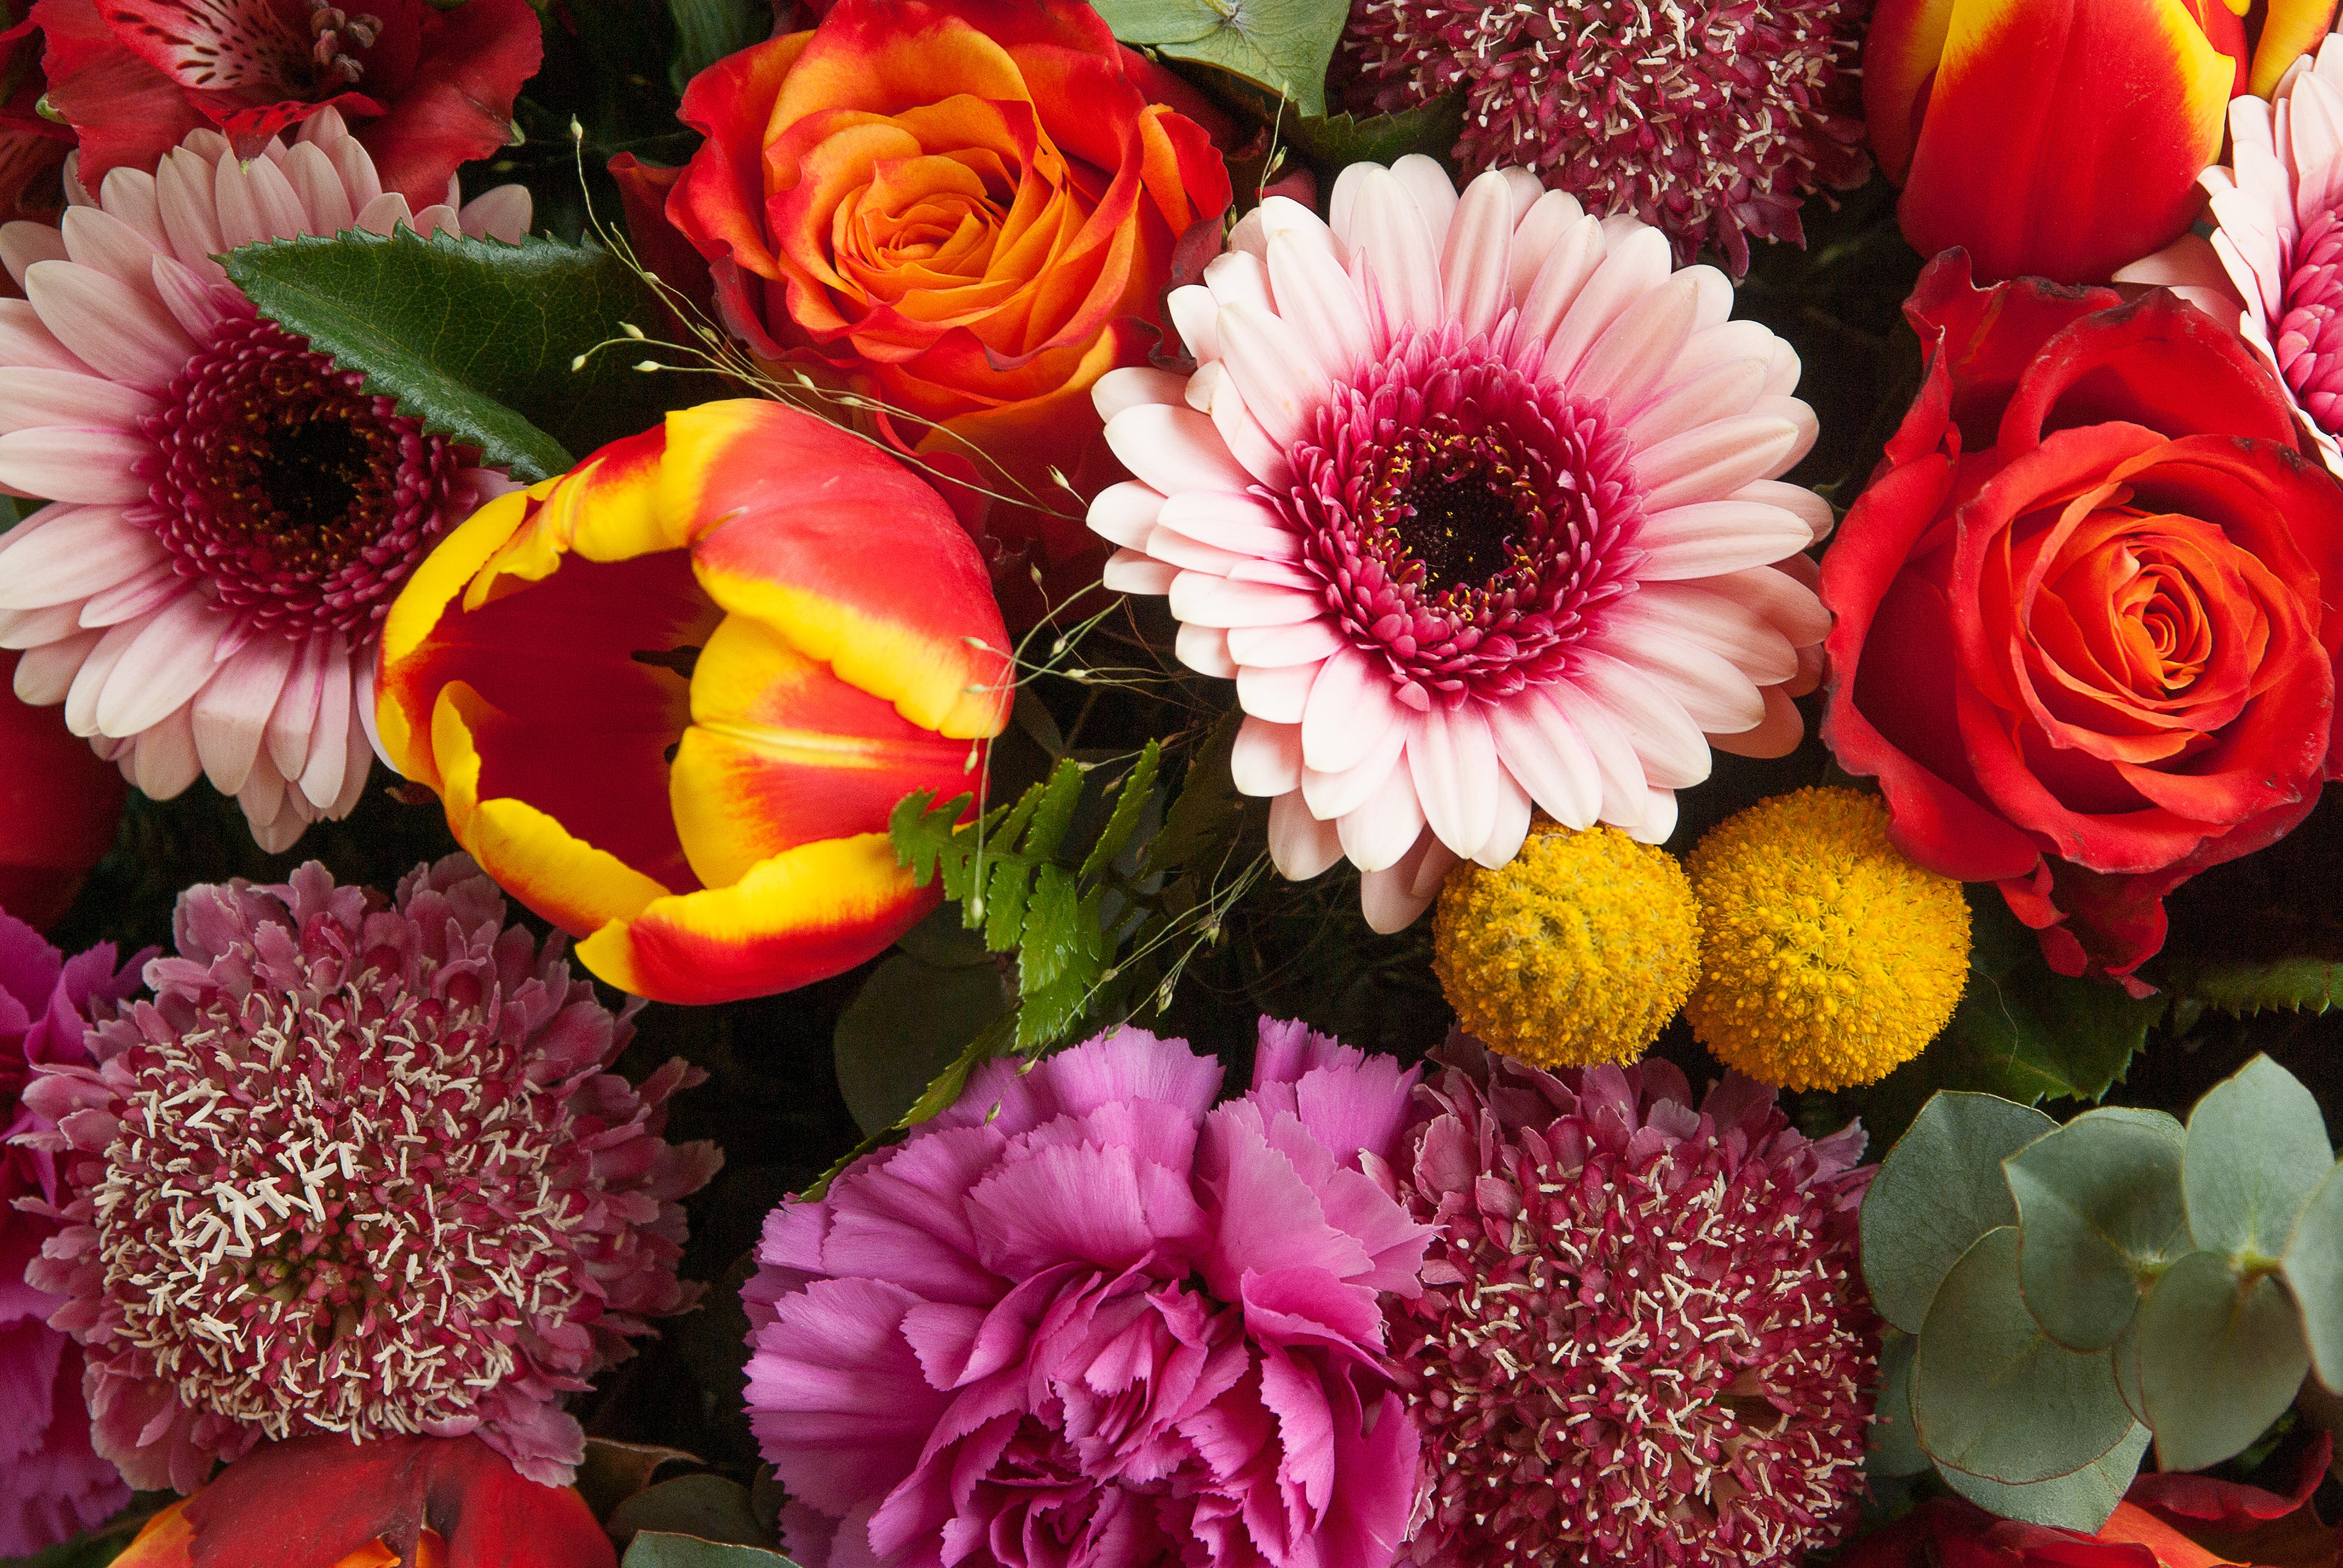
plant, flower, petal, bouquet, pink, flora, plants, flowers, roses, gerbera, tulips, floristry, flowering, flowering plant, daisy family, flower bouquet, cut flowers, floral design, annual plant, land plant, flower arranging